Jules Victor Génisson

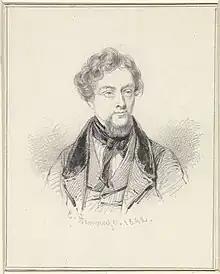
Self portrait

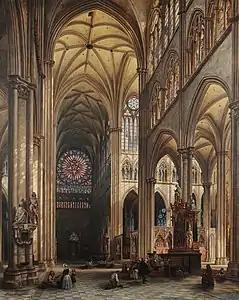
Interior of the Cathedral of Amiens, 1842, now in the Pinacoteca do Estado de São Paulo

Jules Victor Génisson (24 February 1805 - 10 October 1860) was a Belgian painter, chiefly known for his architectural painting.